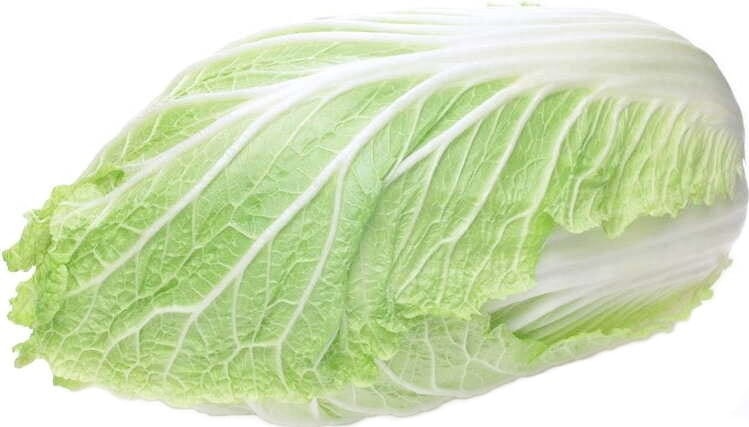
Großgebinde (kg) - frischer Chinakohl BIO (ca. 8 kg)
- Vitaminquelle - kann helfen zum Abnehmen - empfohlen für Salate Chinakohl oder kurzer Chinakohl (Brassica rapa L. subsp. pekinensis) ist eine einjährige Pflanze und eine Unterart der Kohlgewächse. Es kommt aus den nördlichen Teilen Chinas und Japans. Obwohl es heute weithin bekannt ist und oft an unseren Tischen zu Gast ist, erreichte es Europa und die Vereinigten Staaten erst in den 1930er Jahren. Er wächst in vielen Teilen der Welt mit gemäßigtem Klima. Chinakohl ist ein kalorienarmes Gemüse, in hundert Gramm enthält er etwa 40 Kalorien. Es ist reich an Ballaststoffen und unterscheidet sich von Gemüse durch seinen hohen Proteingehalt. Er enthält die gleiche Menge an Vitamin C wie Zitrone, zusätzlich enthält er die Vitamine B, E, K und A. Chinakohl wird zum Verzehr als Zutat des Hauptgerichts, als Beilage zu Salaten und auch in Form empfohlen ein Saft. EMPFOHLENE LAGERUNG Kühl und trocken lagern
Brand: BIO PLANET
Category: Food, Beverages & Tobacco > Food Items > Fruits & Vegetables > Fresh & Frozen Vegetables > Greens > Bok Choy